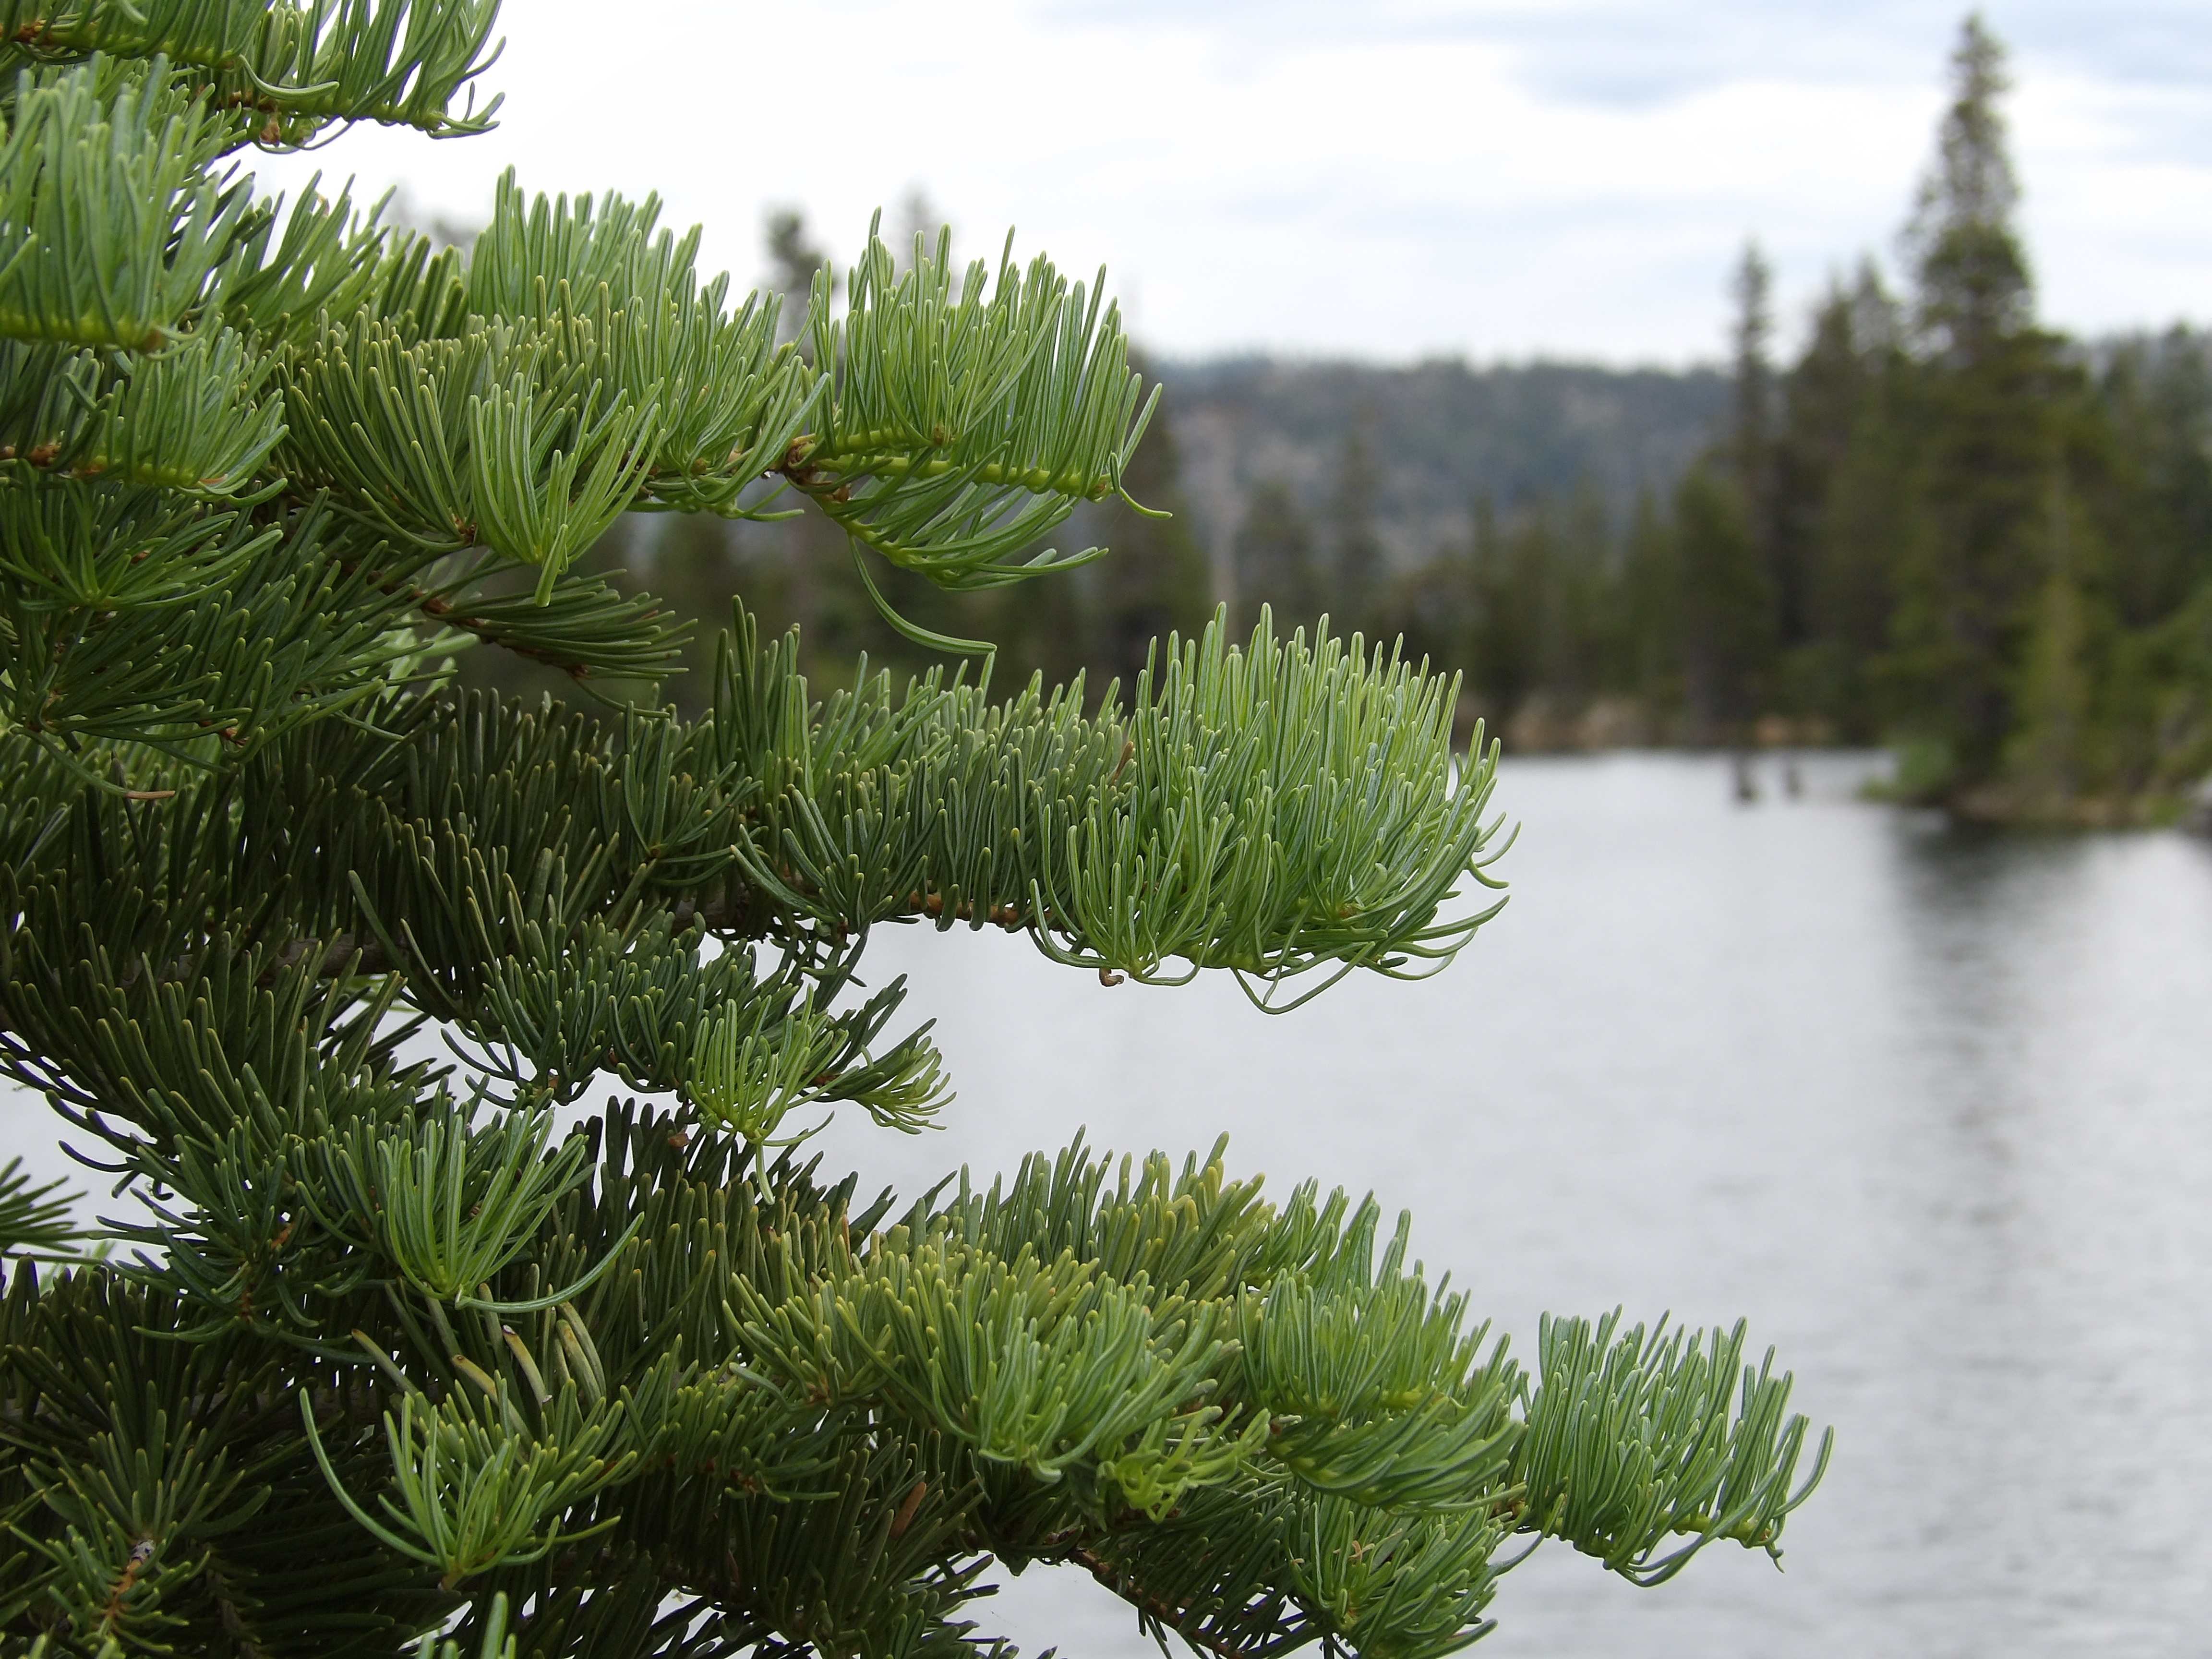
tree, branch, plant, flower, pond, evergreen, botany, fir, conifer, spruce, larch, ecosystem, biome, woody plant, temperate coniferous forest, land plant